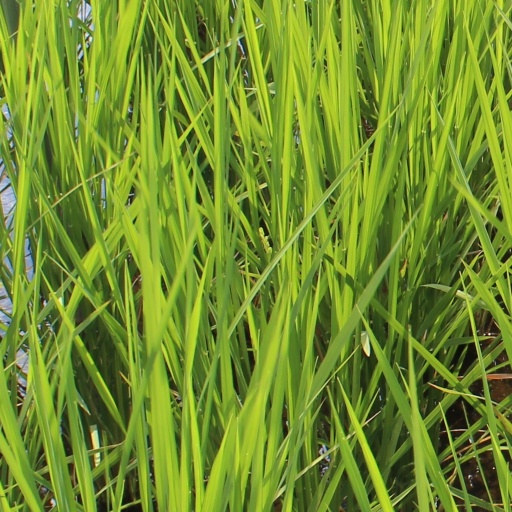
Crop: rice